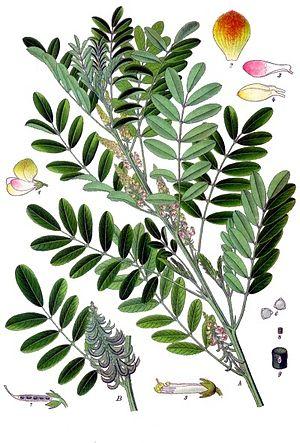
Indigofera suffruticosa, indigotier ou indigo bâtard est un arbrisseau de la famille des Fabacées, originaire d'Amérique tropicale. Tout comme l'espèce apparentée, l'indigo des teinturiers, ses feuilles sont utilisées pour la préparation de la teinture d'indigo.